Teresa Saponangelo

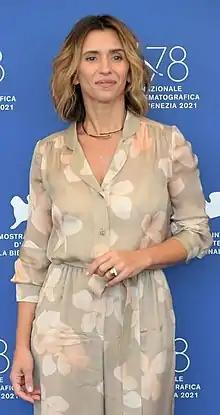
Saponangelo at the 78th Venice International Film Festival in 2021

Born in Taranto, Saponangelo is the daughter of a workman and a housewife. Her father died when she was two years old, and in 1976 she moved to Naples with her mother and her brother.